British Rail Class 56

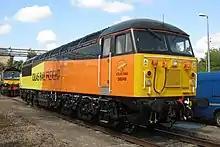
56049 on display at Old Oak Common Depot open day in 2017.

In 2006, three locomotives (56045, 56124 and 56125) were overhauled at Brush Traction and renumbered as 56301, 56302 and 56303 for Fastline, the British freight company launched by Jarvis. They were used on intermodal traffic. The small fleet never achieved particularly impressive availability, and there were significant problems with bogies, turbochargers, and low power. Fastline dispensed with Class 56 operation due to the loss of intermodal traffic and operated Class 66s on their coal traffic until March 2010 when the company went bankrupt.